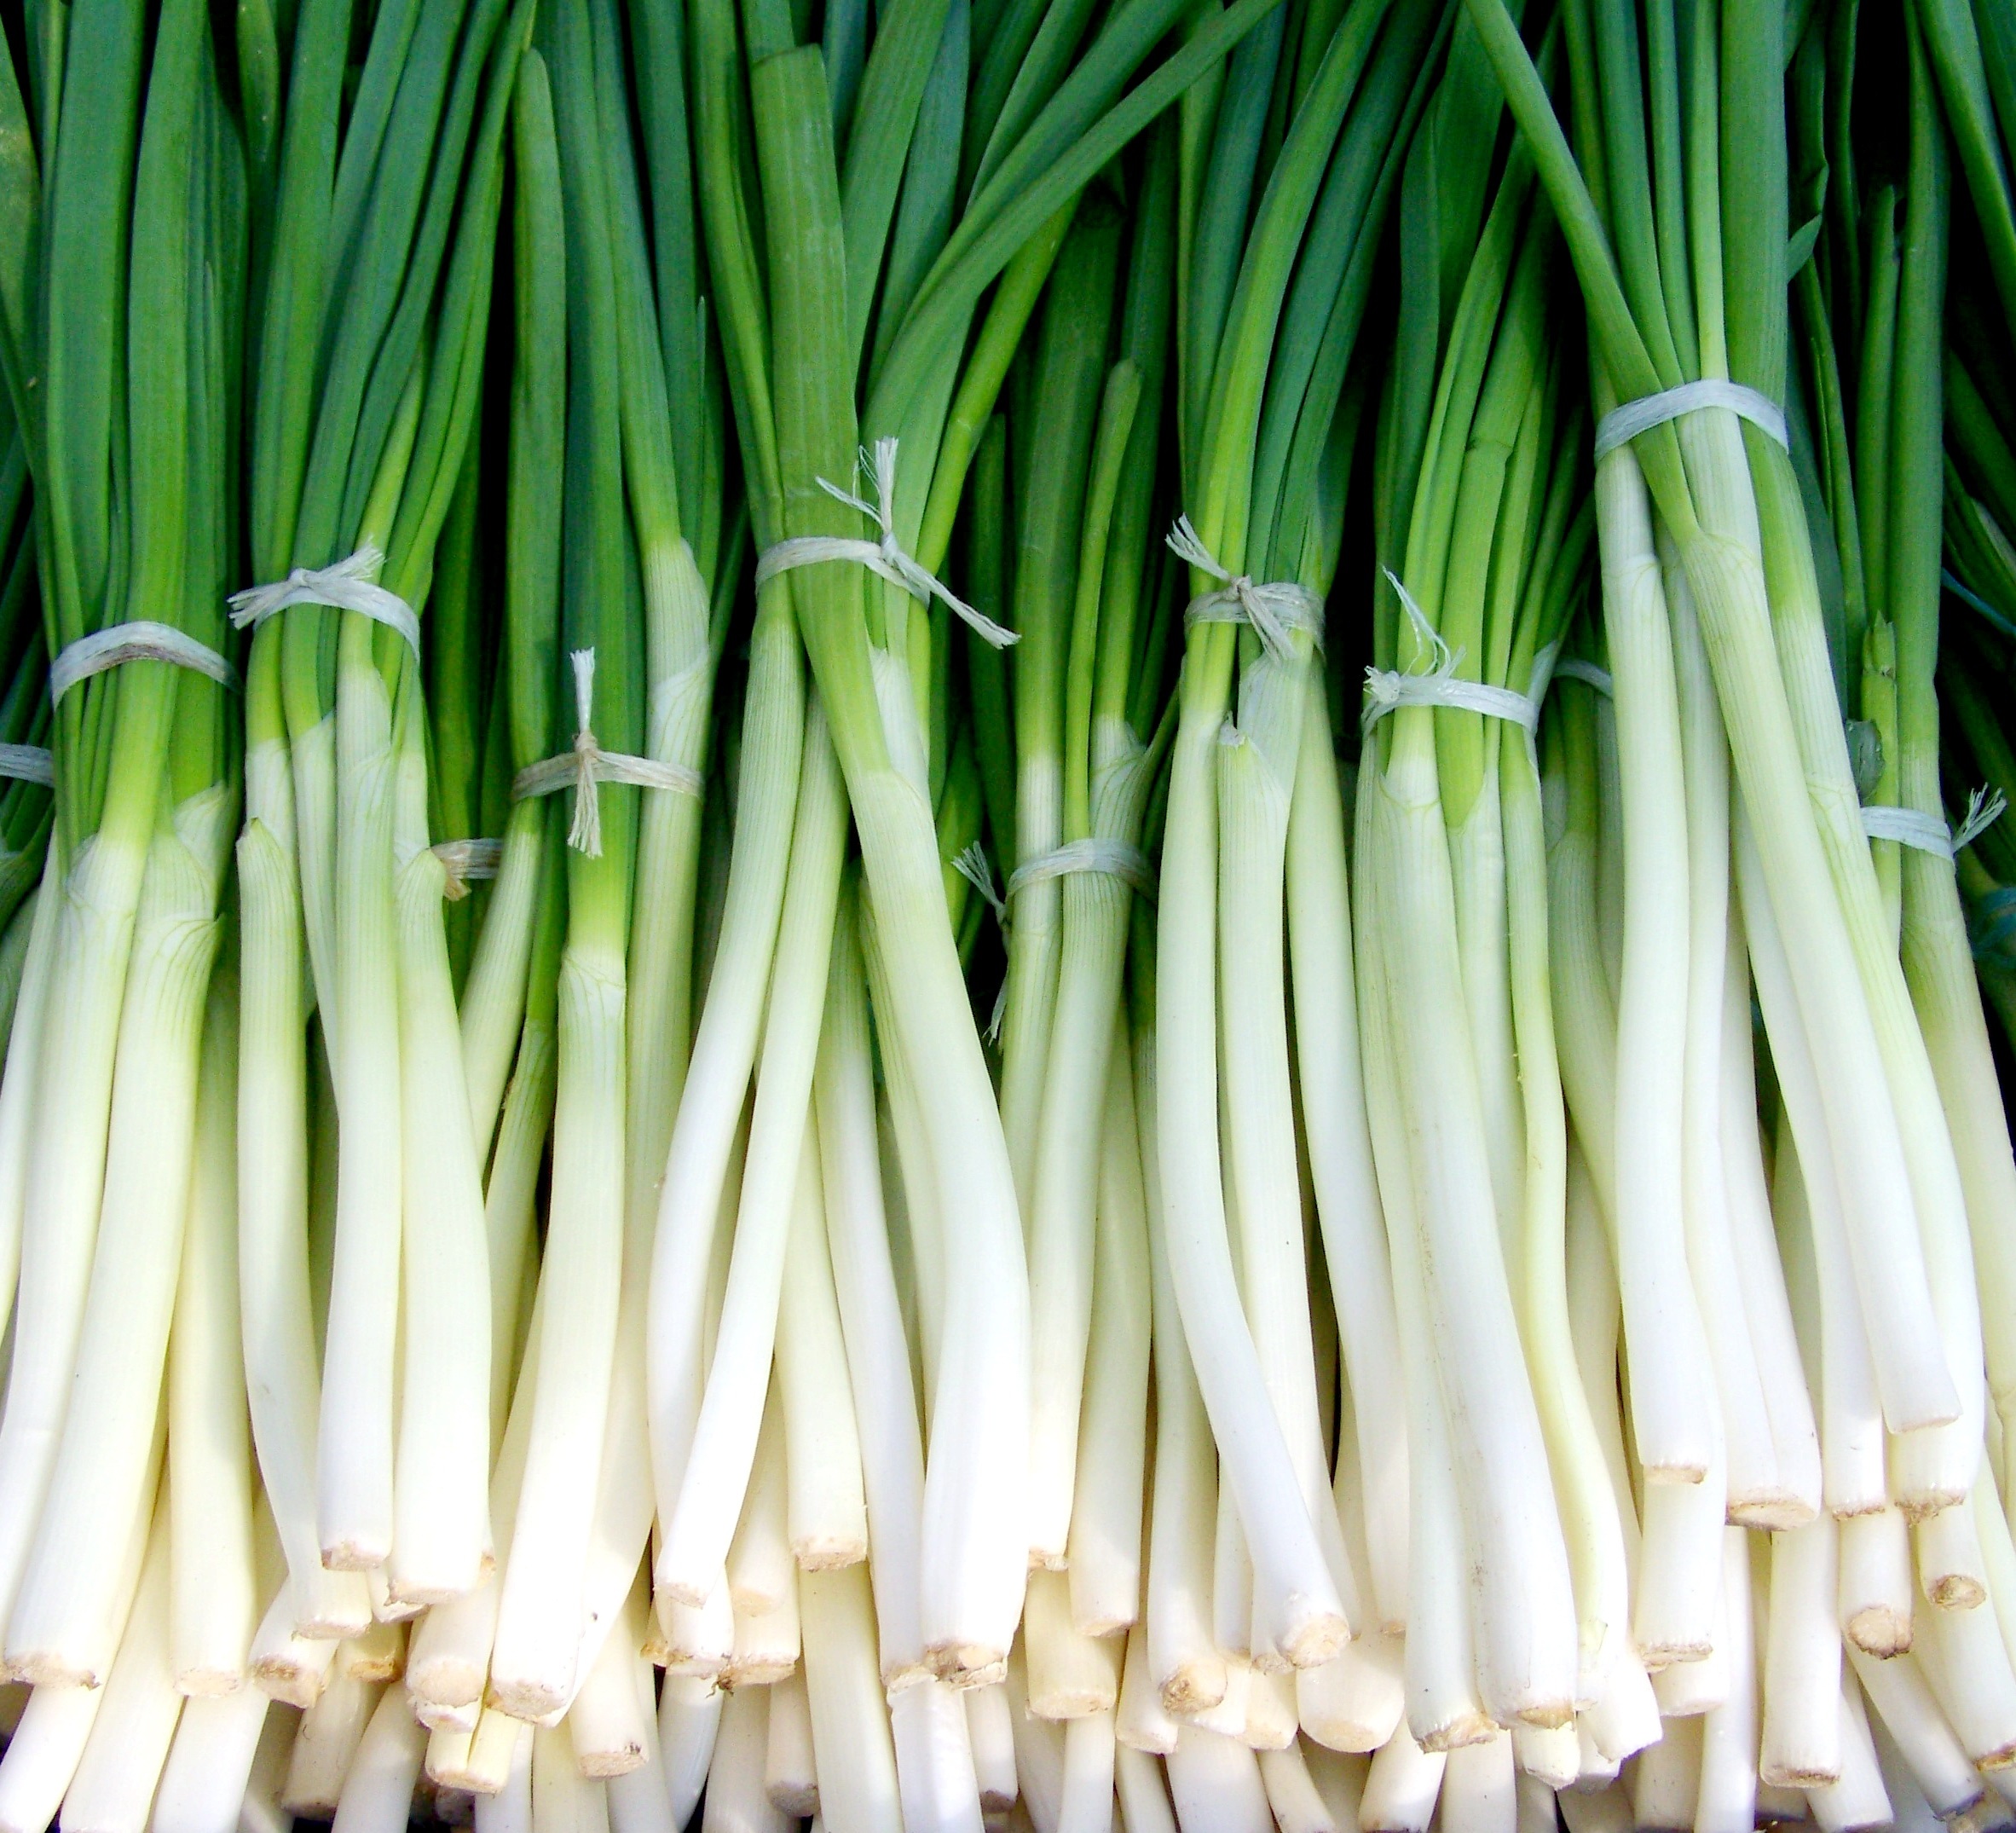
plant, food, produce, vegetable, vegetables, leek, chives, flowering plant, spring onions, green onion, grass family, land plant, onion genus, scallion, welsh onion